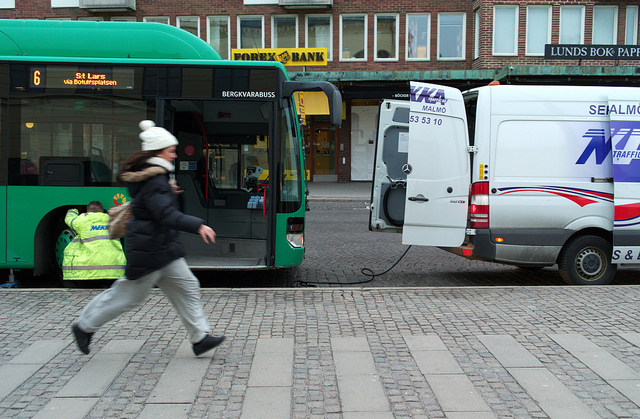
a woman walking down the sidewalk next to a green bus

a woman running on the sidewalk, with a bus in the background.

a white van with its doors open in front of a bus

A woman running while a bus drives beside her.